Elizabeth Ridgeway

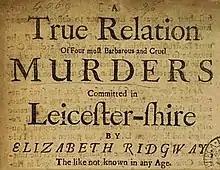
"A True relation of four most barbarous and cruel MURDERS committed in Leicester-shire by ELIZABETH RIDGWAY; The Like not Known in any Age. With the Particulars of Time, Place, (and other Circumstances)..." Printed by George Croom, 1684

All was not bliss as Ridgeway's sister called in his £20 debt to her shortly after the marriage, which nearly bankrupted the couple. She contemplated suicide for a time, but ultimately stirred some arsenic that she had purchased earlier in Ashby-de-la-Zouch into her husband's broth while he was at church. He ate most of it although he complained to his apprentices that it was gritty. Thomas Ridgeway died that evening, three weeks and three days after their wedding.